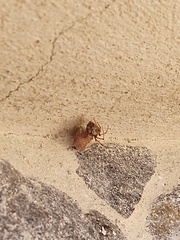
Species: Parasteatoda_tepidariorum